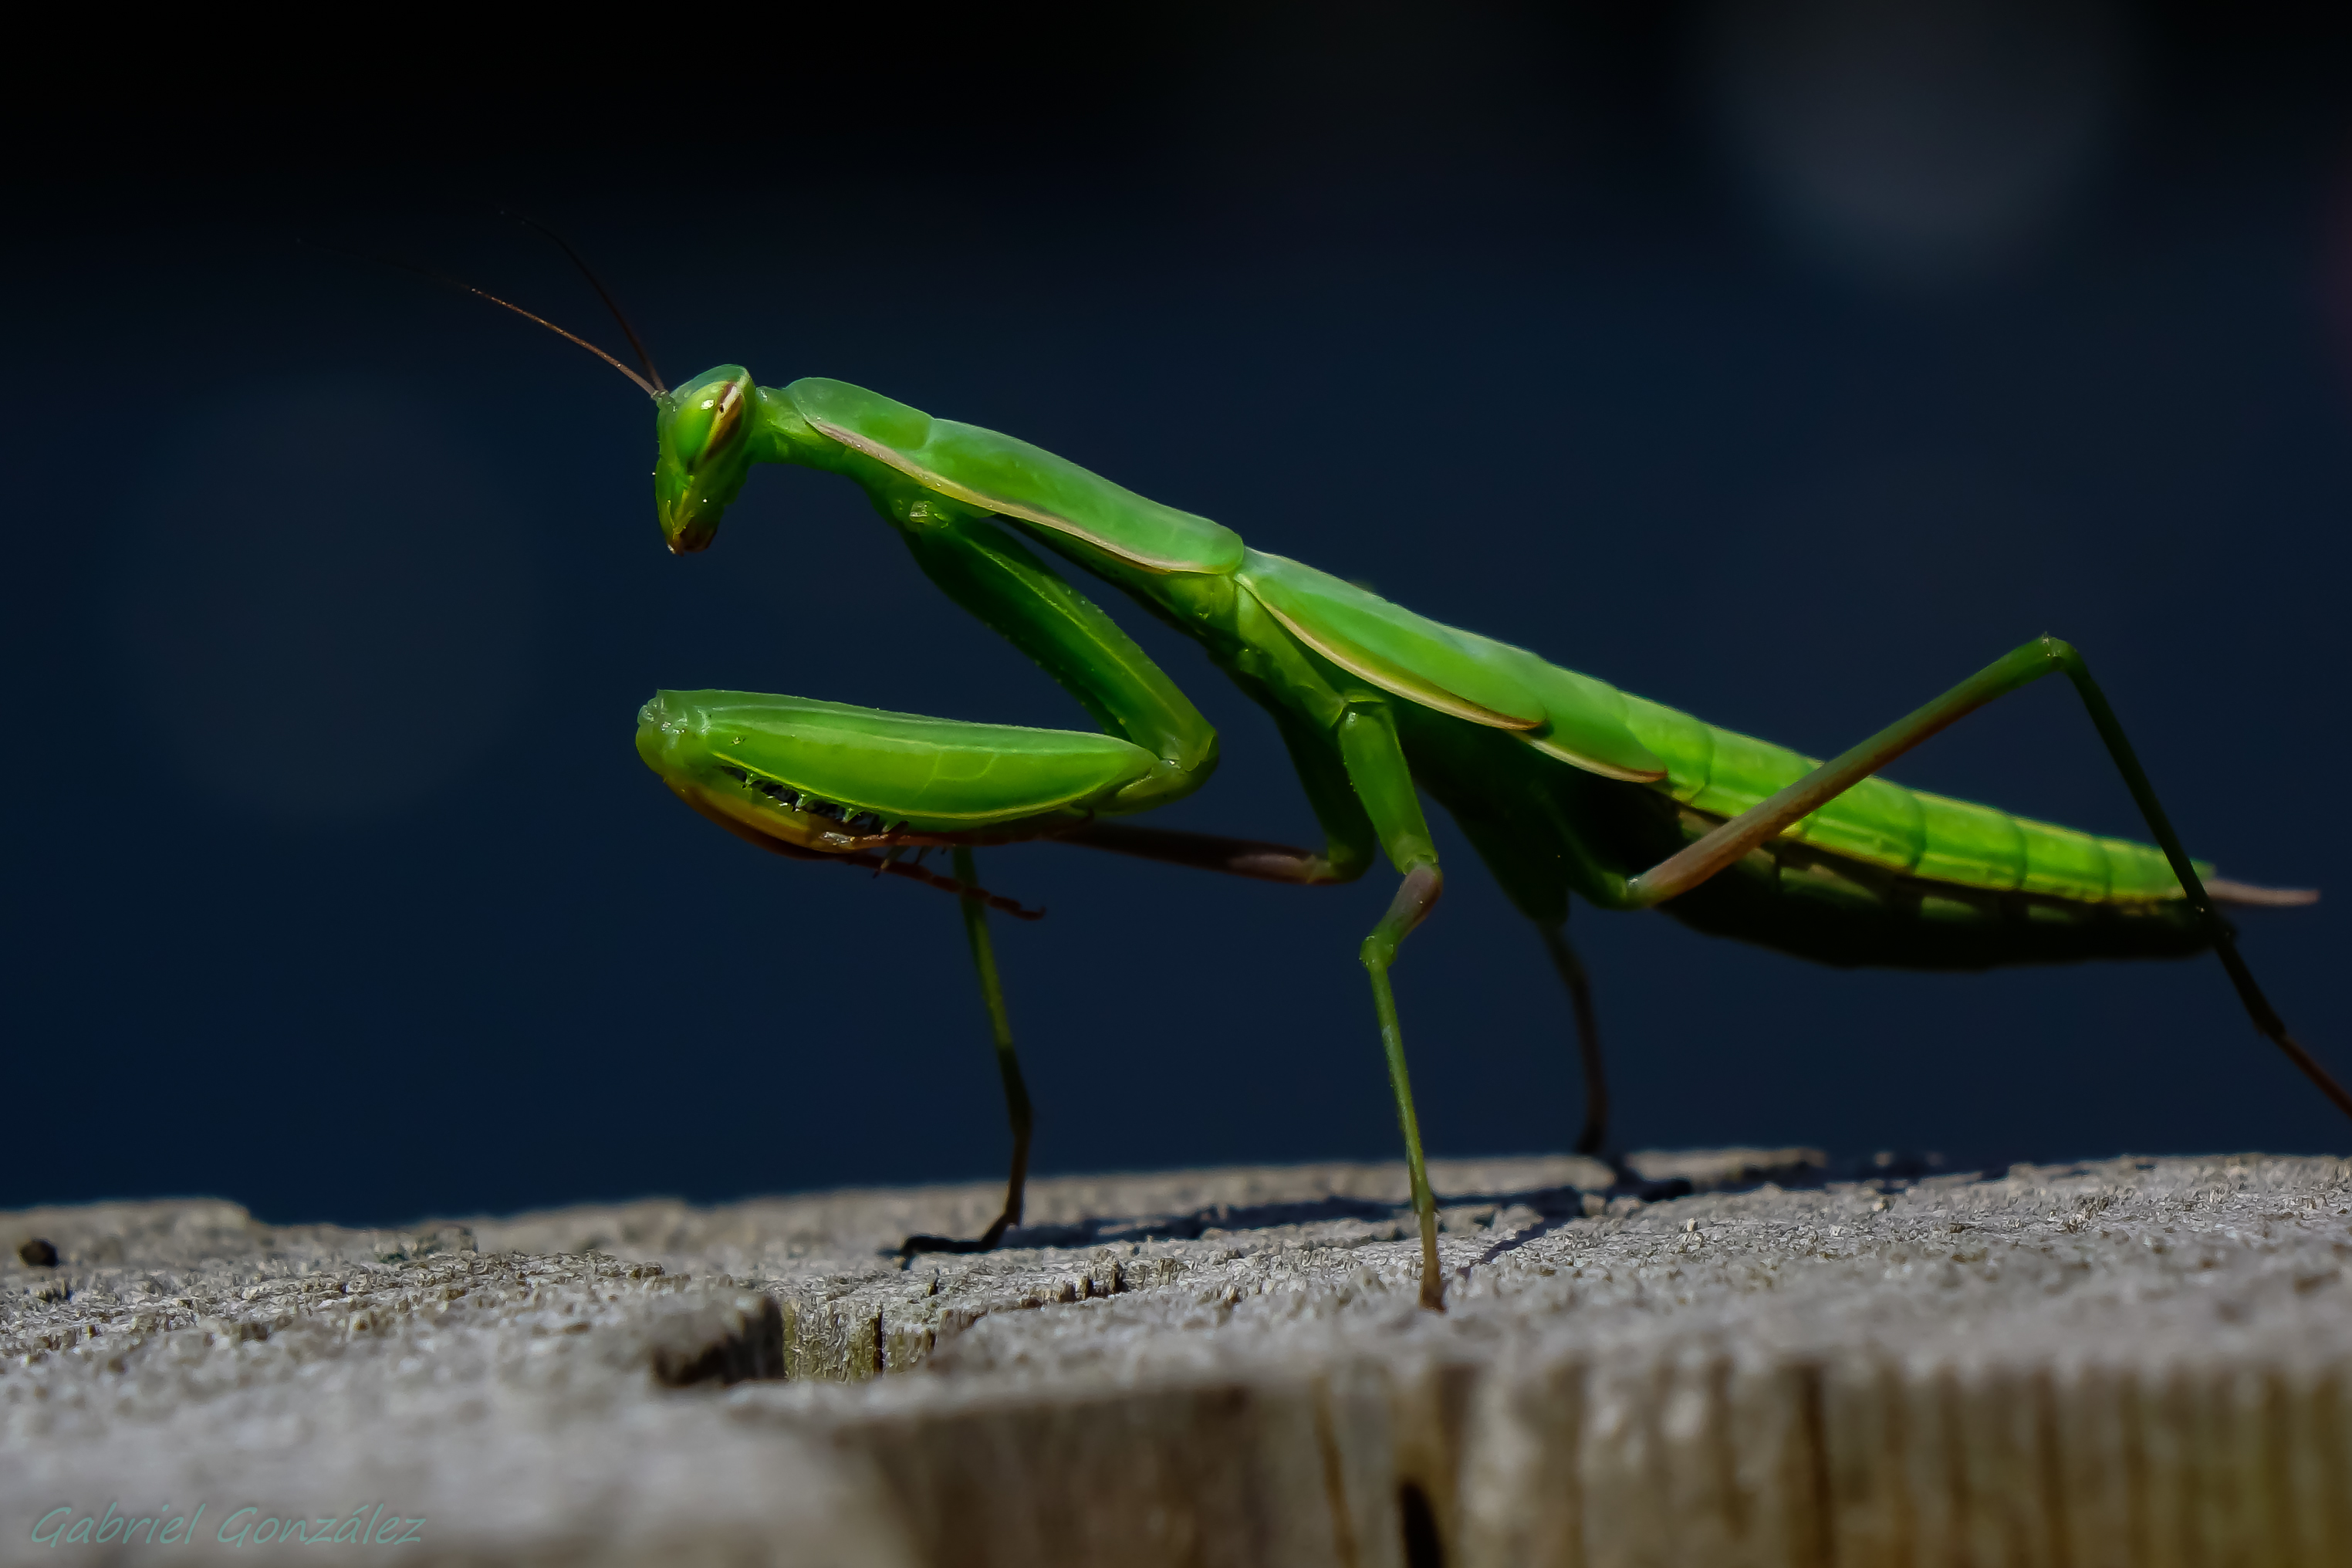
nature, wing, green, insect, macro, fauna, invertebrate, animals, mantis, naturaleza, grasshopper, locust, ggl1, gaby1, xovesphoto, animales, sonyrx10, rx10, gphoto, gabrielcorua, xelodegalicia, macro photography, arthropod, cricket like insect